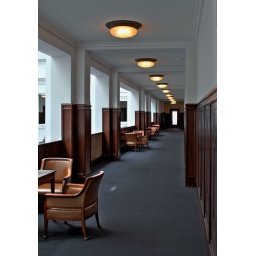
Insite monumental former office building &amp;quot;Nederlandsche Handels Maatschappij&amp;quot;, Vijzelstraat 32 Amsterdam. today in use by the city archive of Amsterdam.